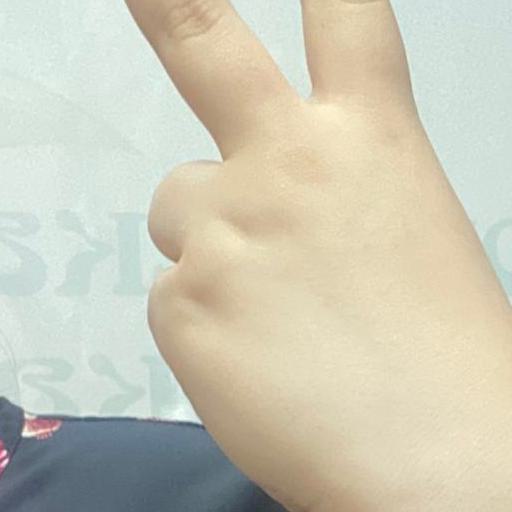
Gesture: peace_inverted